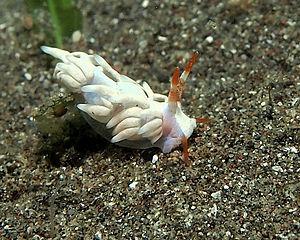
Antonietta est un genre de nudibranches de la famille des Facelinidae.
Les Facelinidae forment une famille de mollusques de l'ordre des nudibranches.